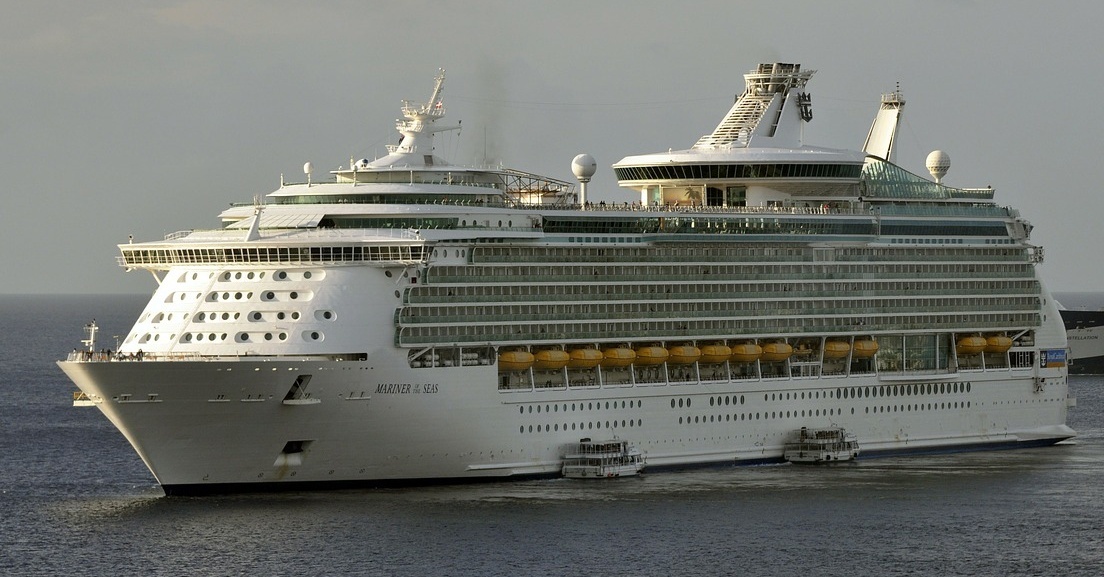
Vehicle type: Ships